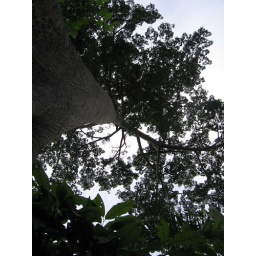
This is the big tree by our house